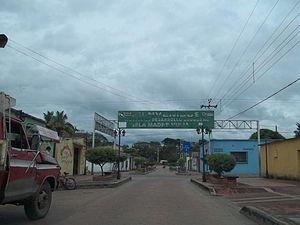
Sabaneta est une ville de l'État de Barinas au Venezuela, chef-lieu de la municipalité de Alberto Arvelo Torrealba. C'est la ville natale du président vénézuélien Hugo Chávez.
Alberto Arvelo Torrealba est l'une des 12 municipalités de l'État de Barinas au Venezuela. Son chef-lieu est Sabaneta, ville natale de l'ancien Président du Venezuela, Hugo Chávez. En 2011, la population s'élève à 41 232 habitants.